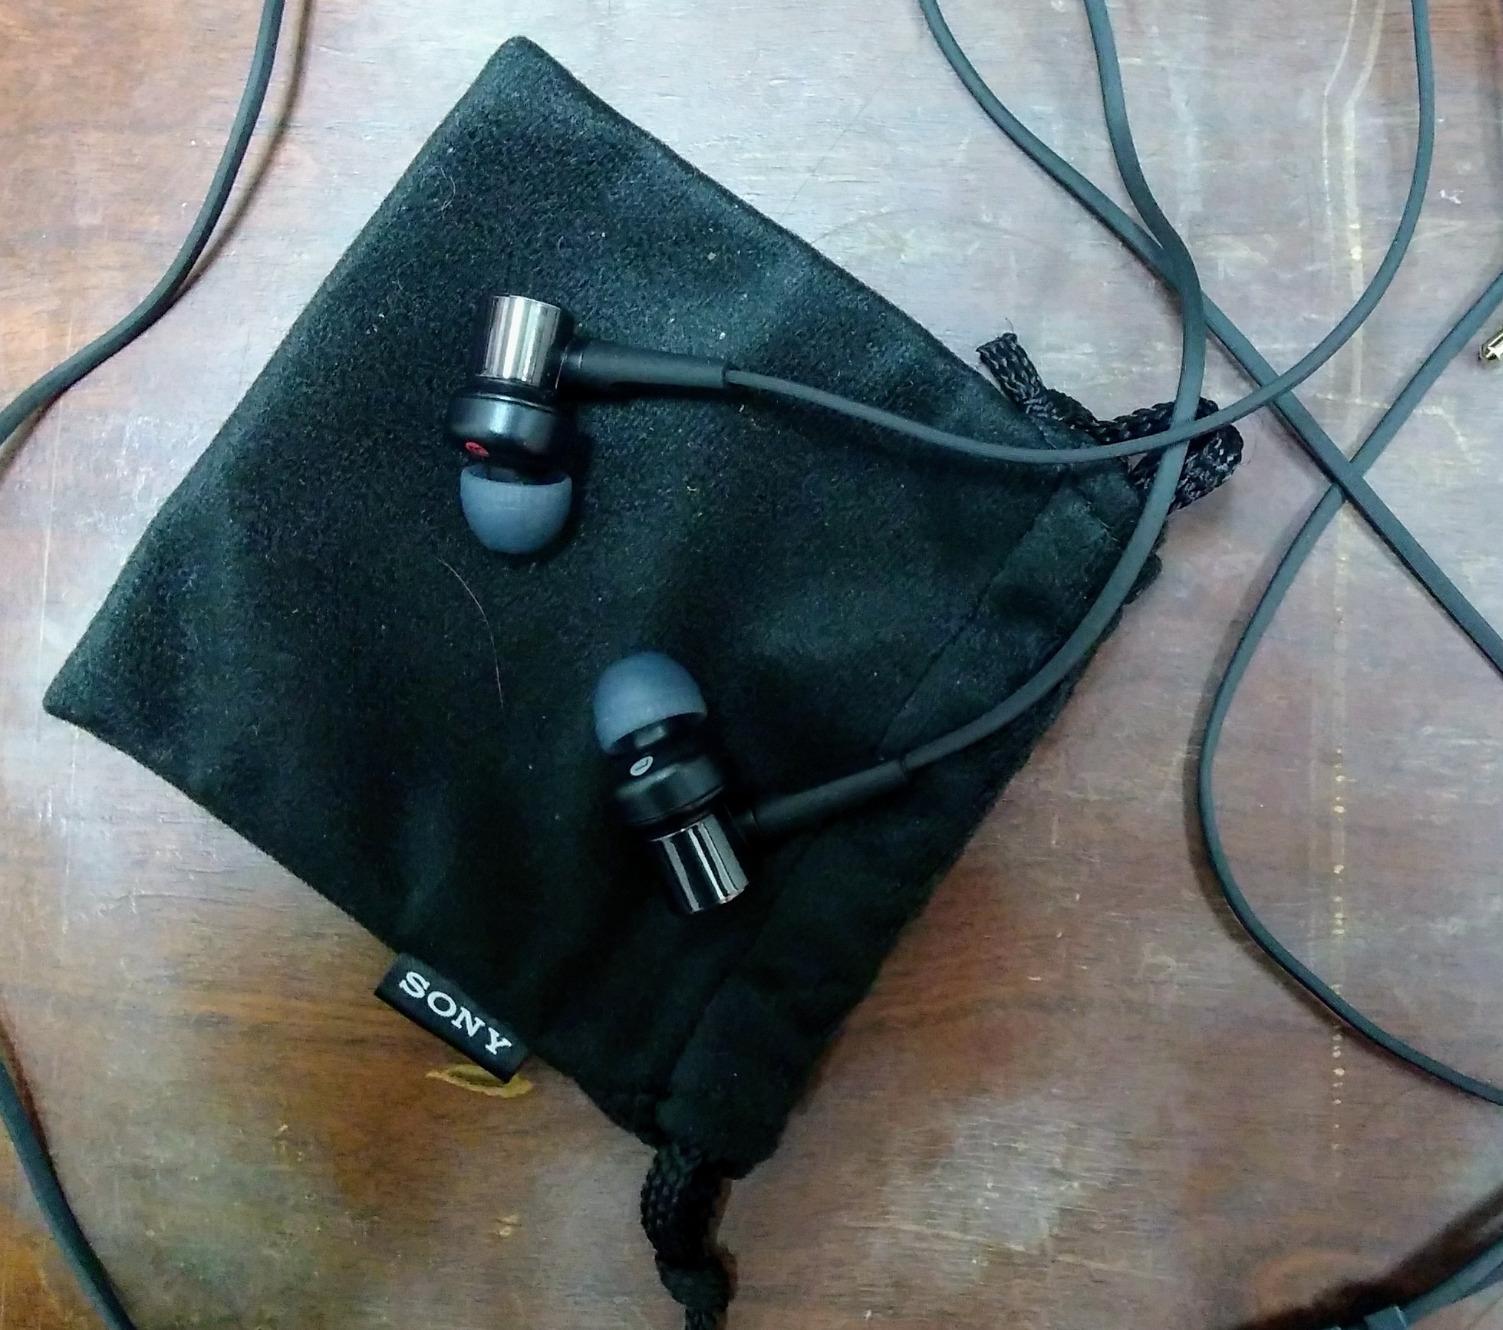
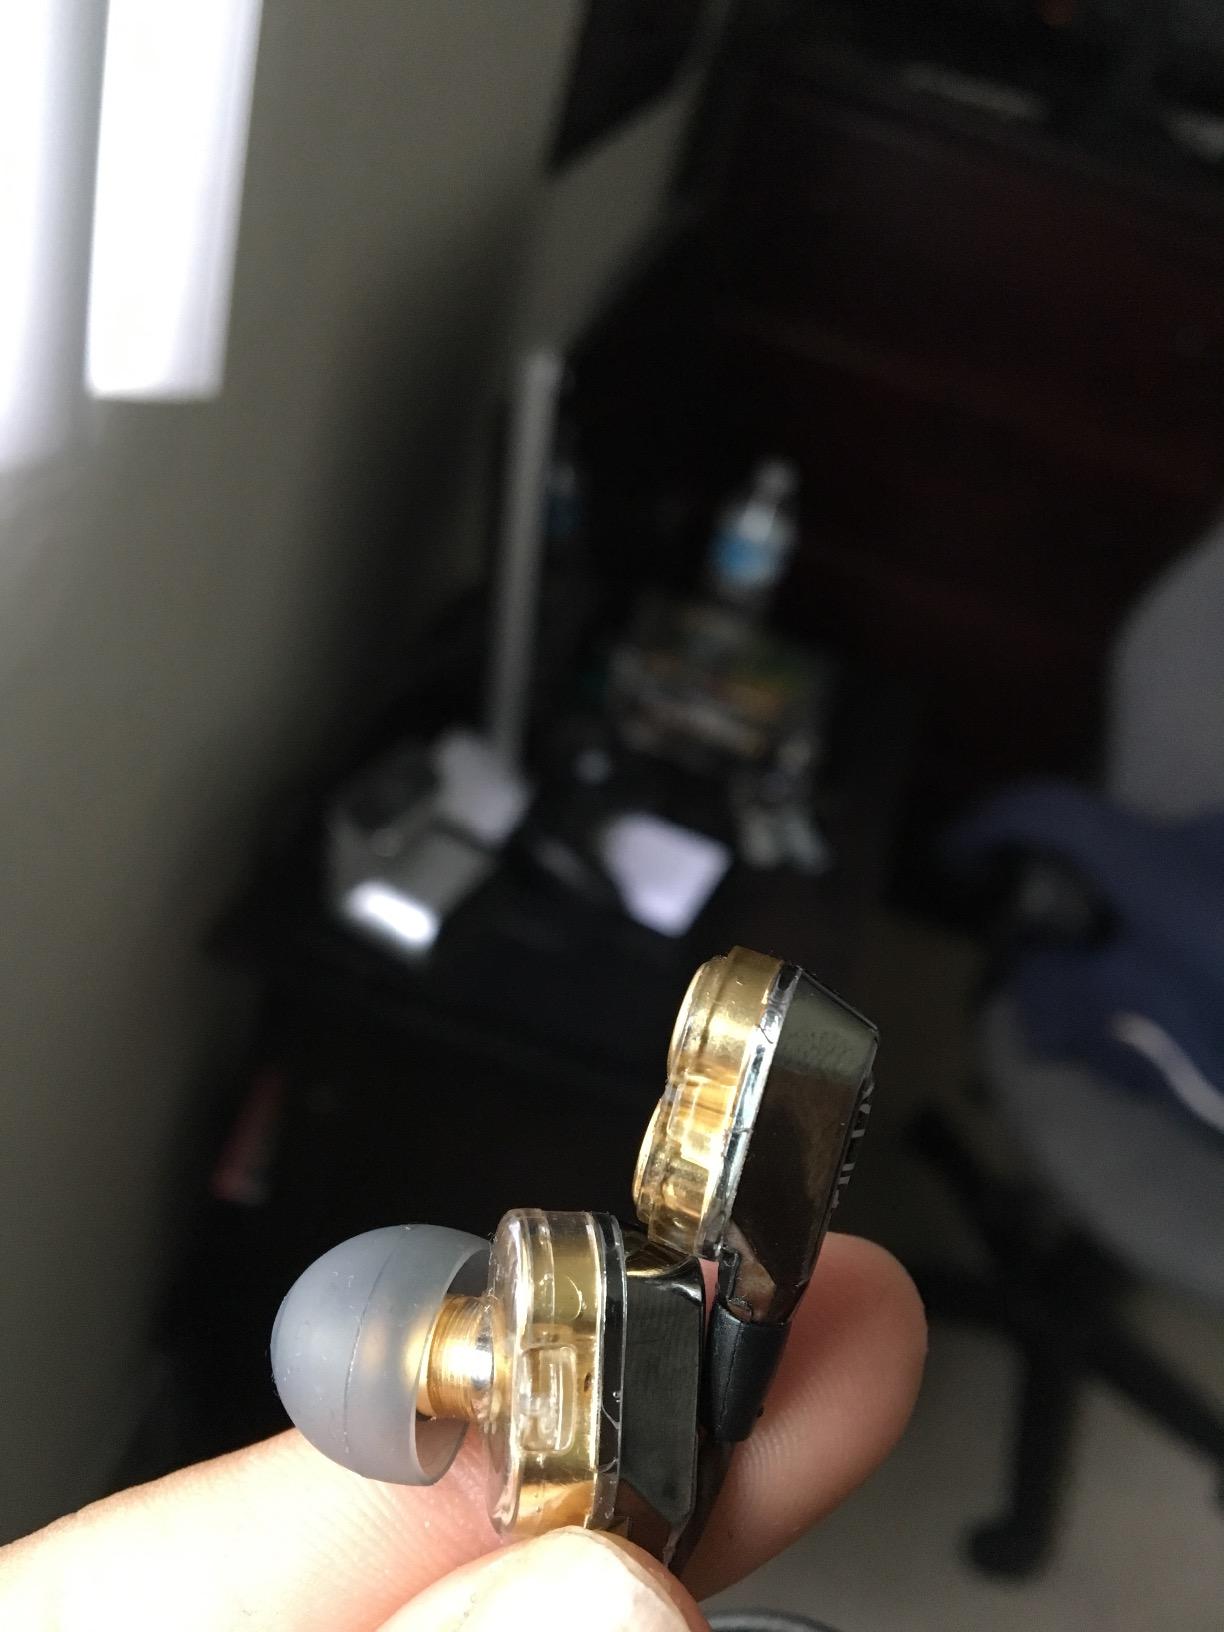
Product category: headphones
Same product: no